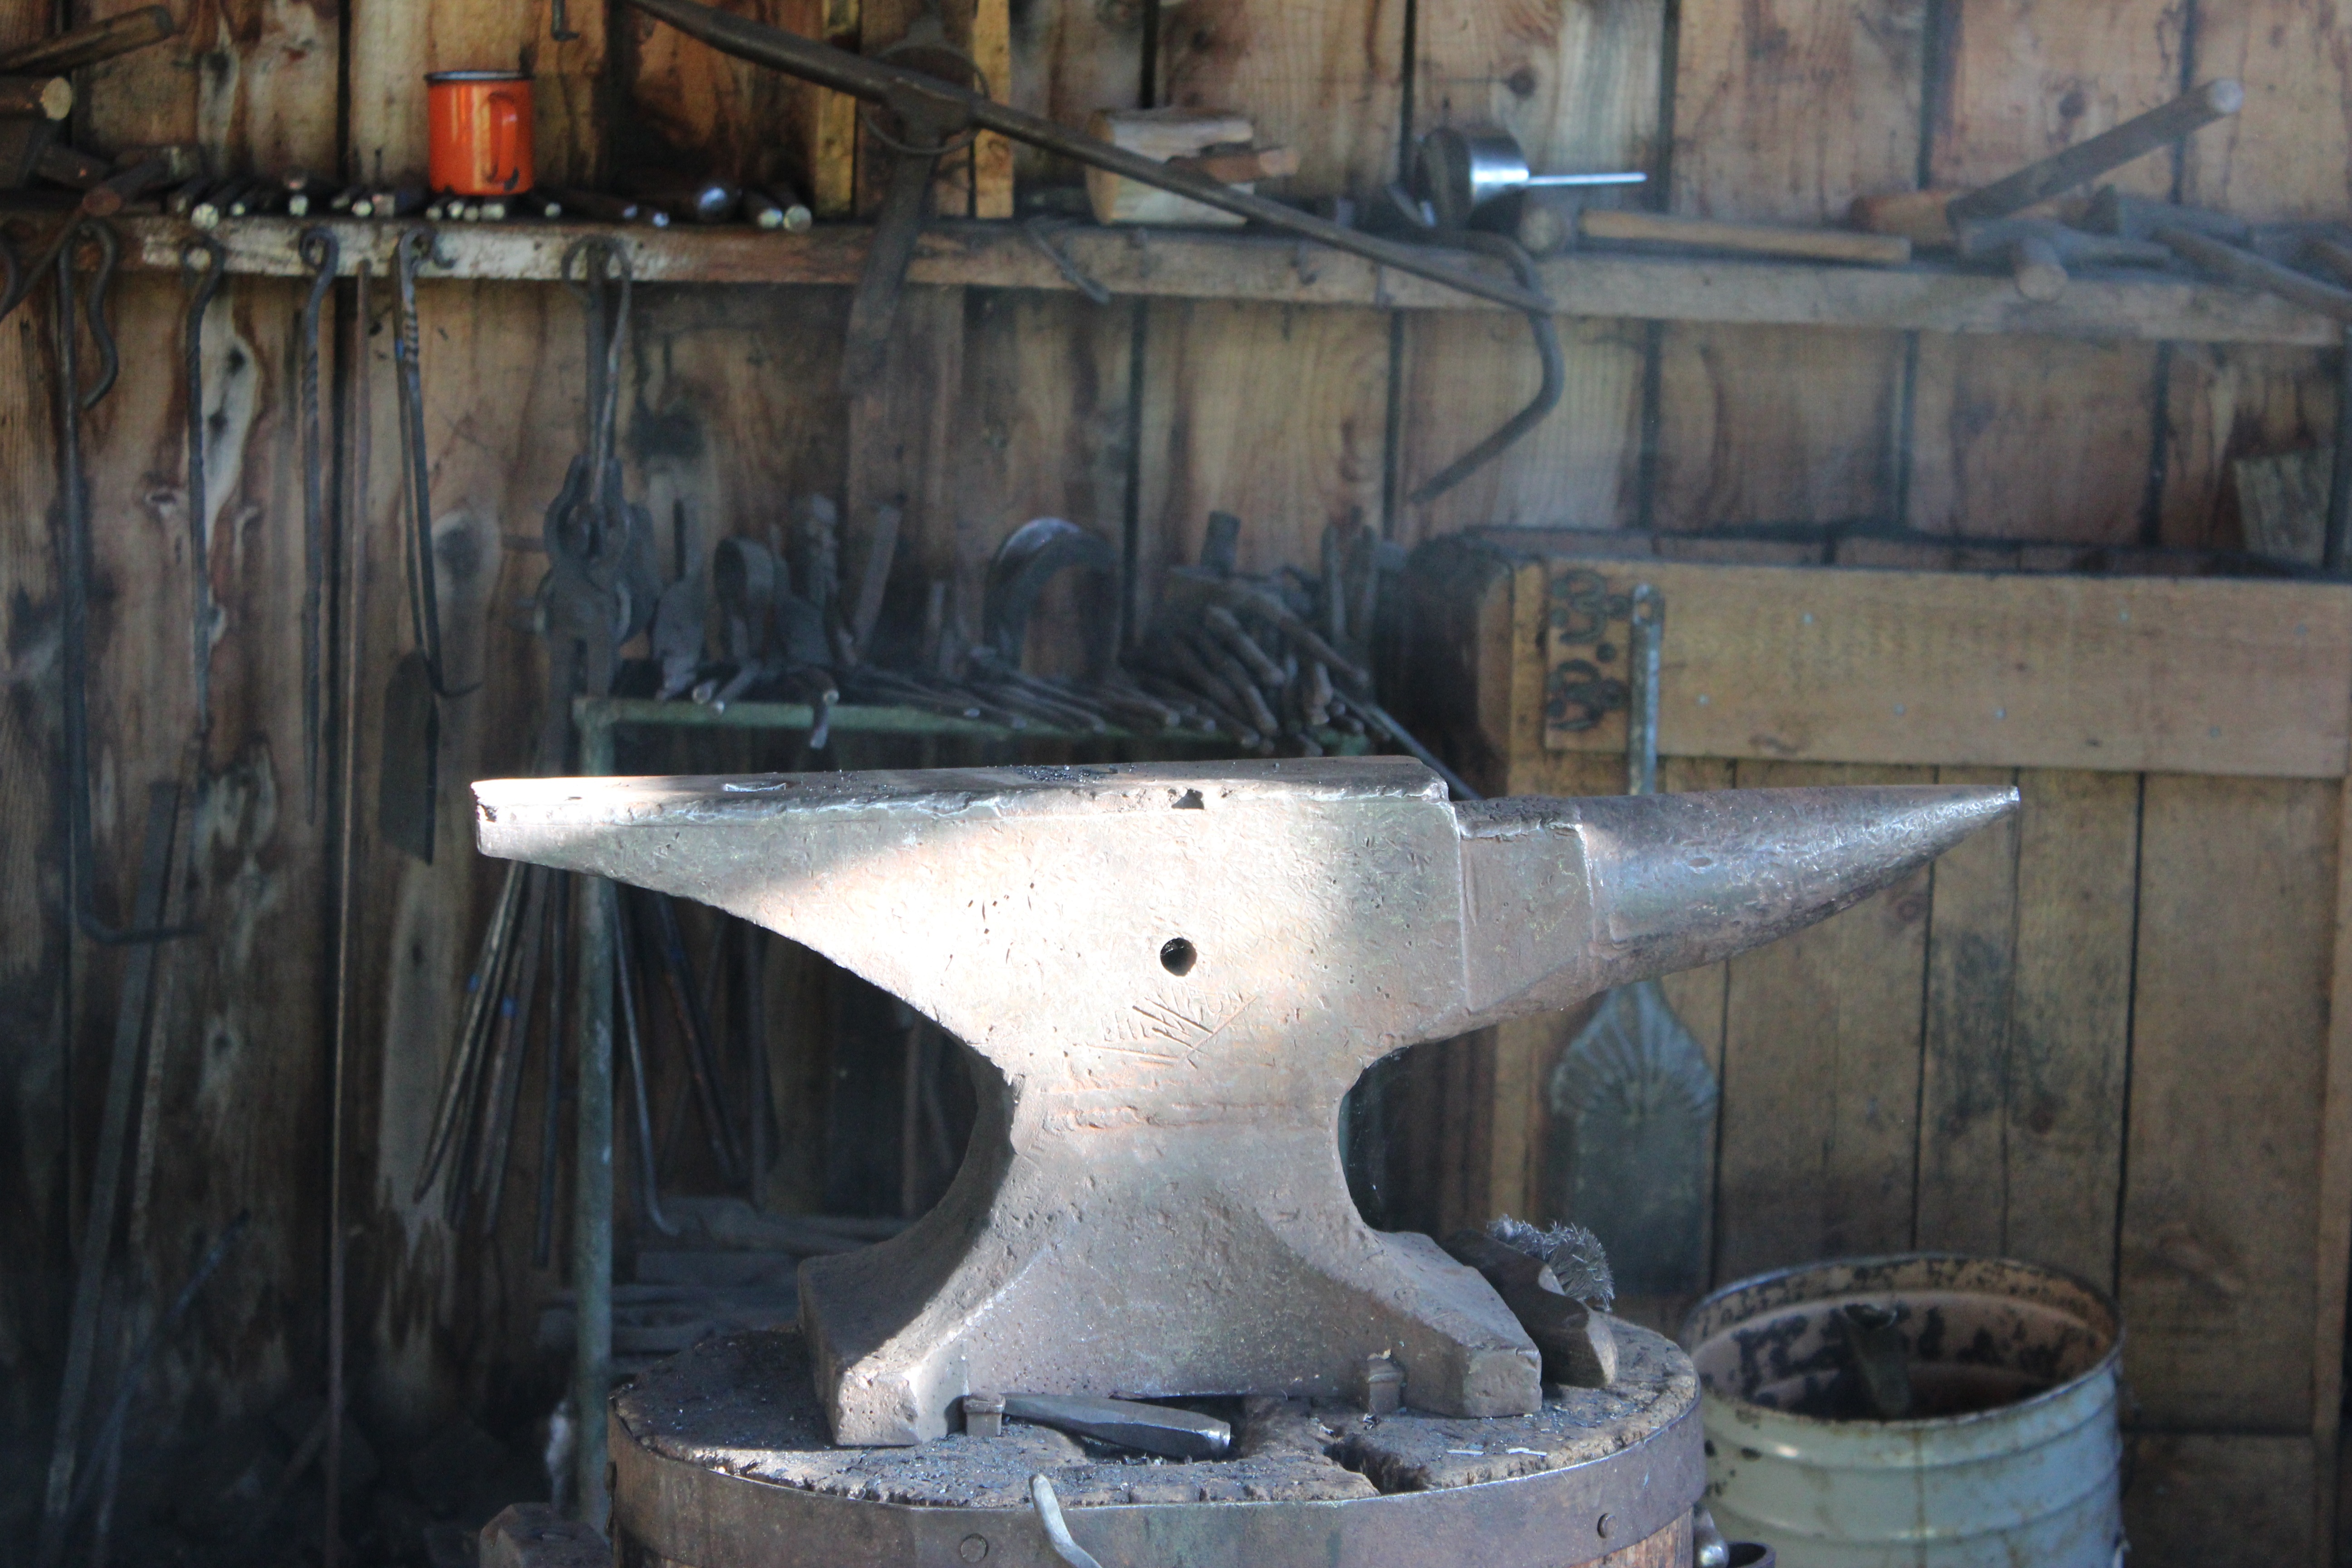
wood, antique, tool, workshop, metal, heavy, forge, traditional, blacksmith, anvil, metalworking, metalwork, ironwork, man made object, machine tool